John Oboh

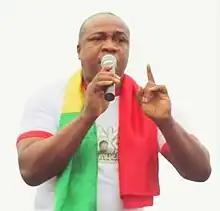

John Oboh (25 April 1967 – 18 September 2023) also known as Mighty Mouse, was a Nigerian music Producer, composer and musician. He pioneered the AJegunle music beat (Aj music), a Nigerian music genre that combines Edo Nigeria Esan samba, raggea and jazz. He was awarded by the Nigerian Books of Record.